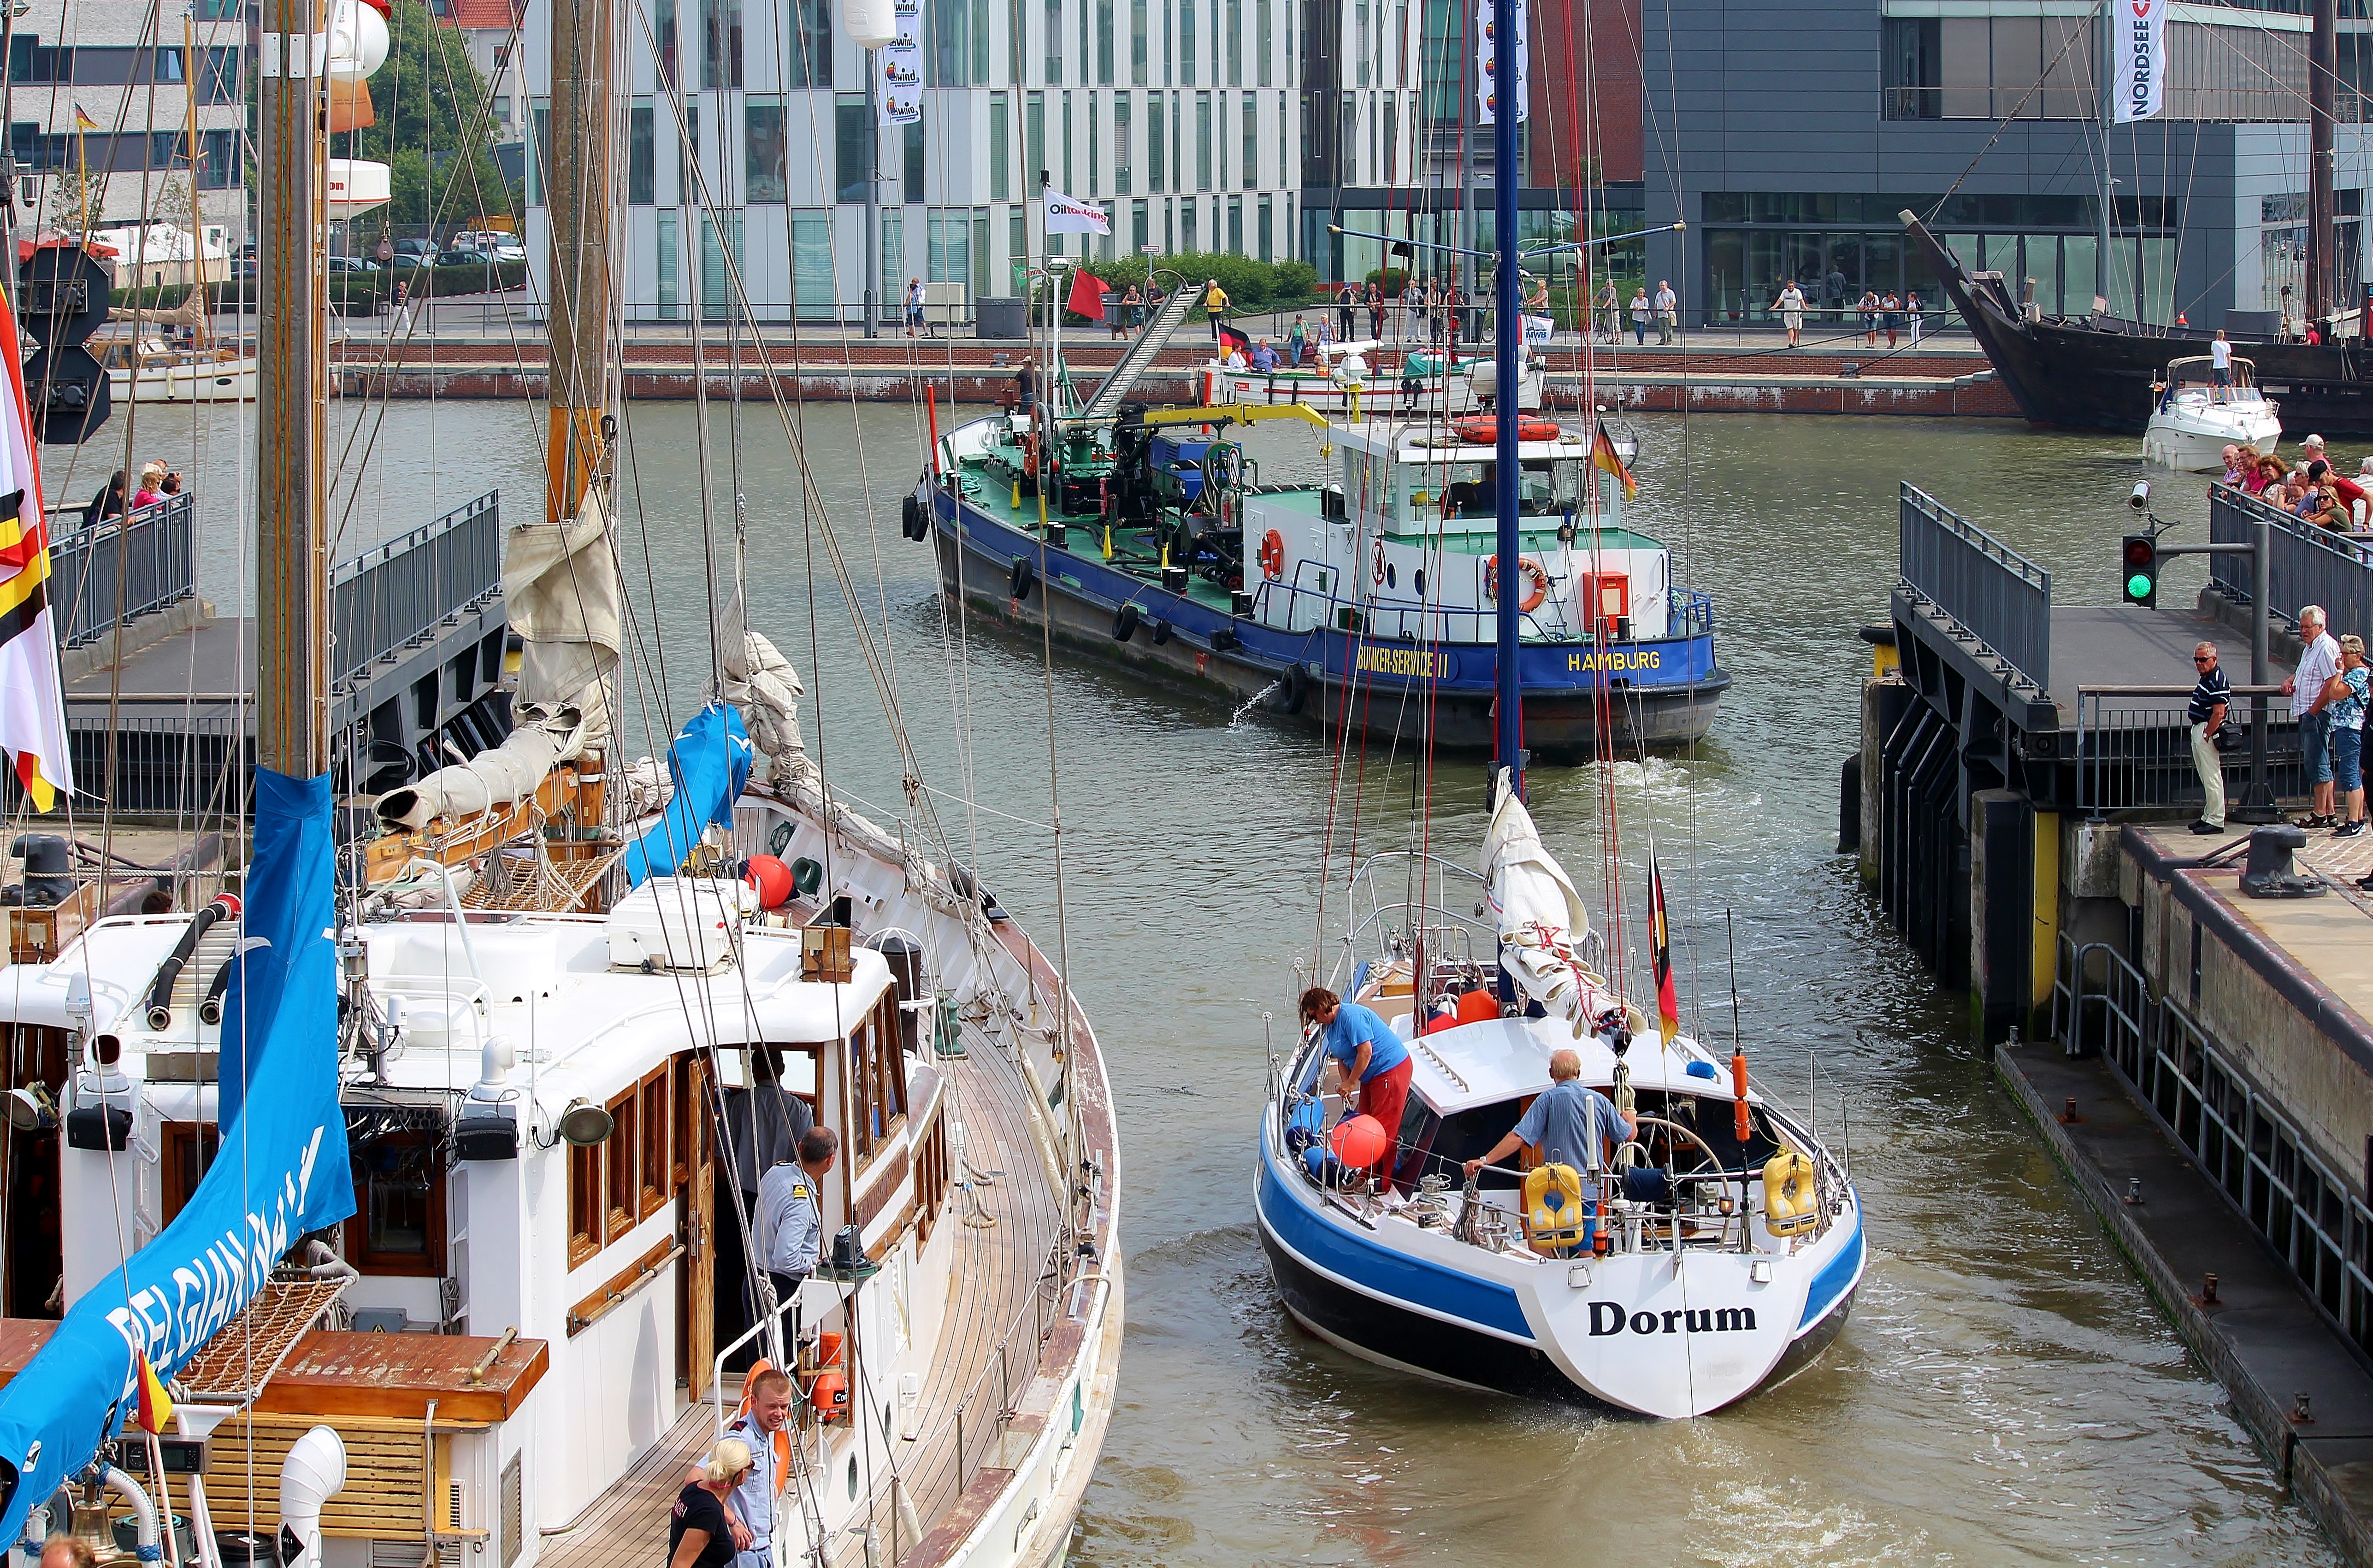
water, dew, boat, canal, vehicle, harbor, port, leisure, waterway, ferry, boating, ships, lock, sailing vessel, tugboat, masts, watercraft, waters, gateway, water sports, sailing boats, powerboat, zweimaster